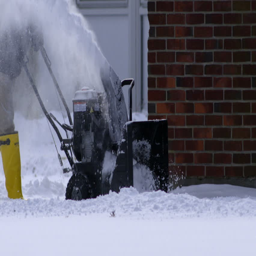
close up of a snow blower being pushed by man in slow motion